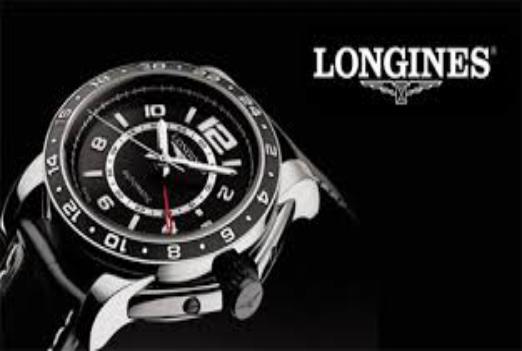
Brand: Longines
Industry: Necessities